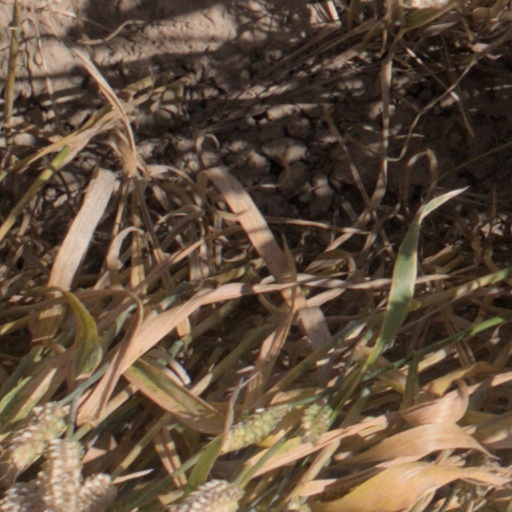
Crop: wheat